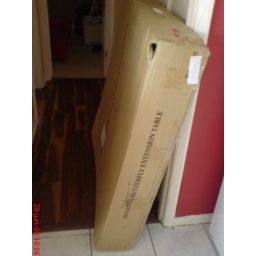
New table in 4 boxes